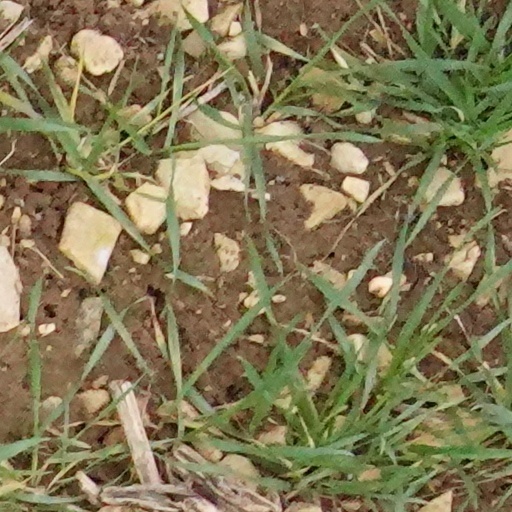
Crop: wheat